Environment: real
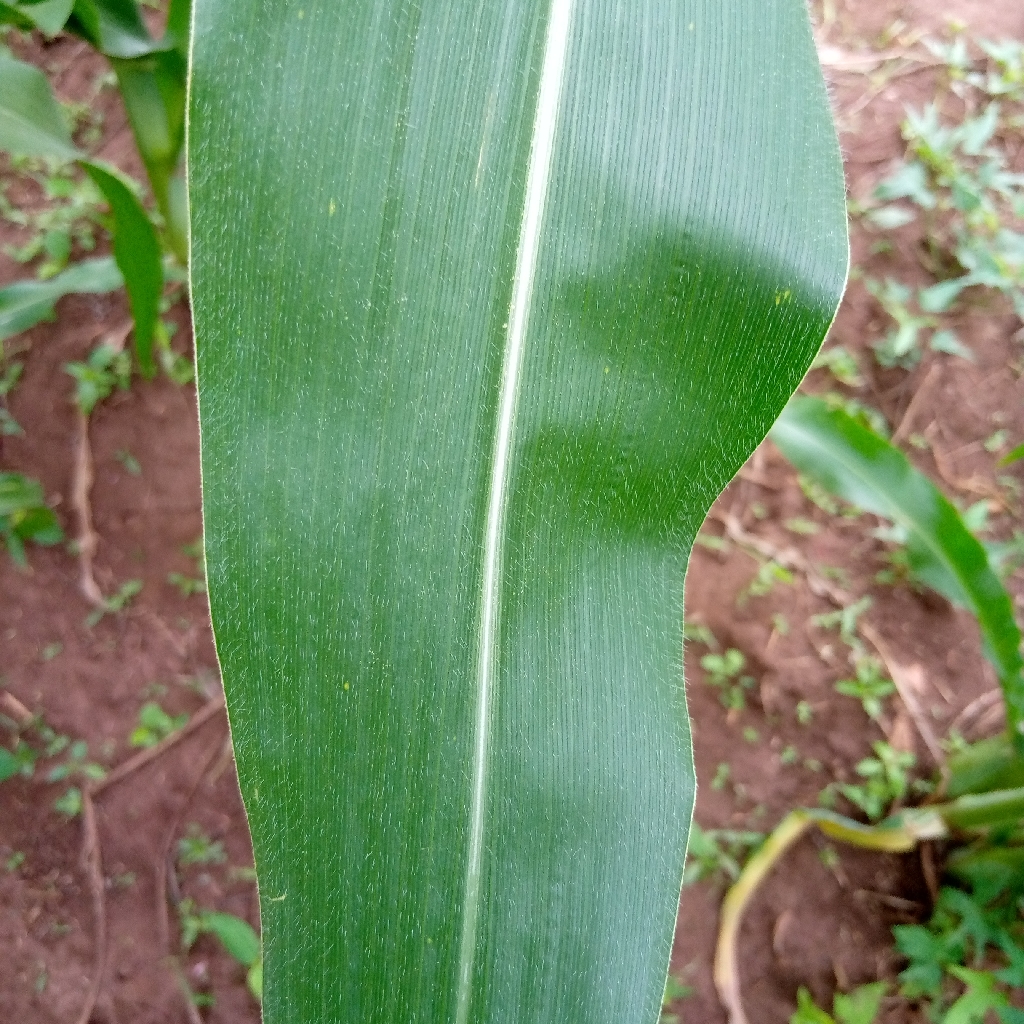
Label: healthy